St Ambrose Church, Gilgandra

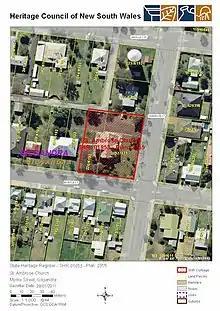
Heritage boundaries

St. Ambrose Church commemorates the town of Gilgandra's unique place in Australia's World War I history, as the place where Australia's first and largest "snow balling" recruitment march began. The Church was constructed using locally raised funds and a substantial peace and thanks-giving donation from the parishioners of St. Ambrose Church Bournemouth, England. The donation was awarded to Gilgandra (over other towns in the British dominions) due to the town's remarkable war service record which included the 1915 Coo-ee March. The substantial peace and thanks-giving donation given to Gilgandra for the construction of St. Ambrose Church, appears to be unique within NSW and Australia.